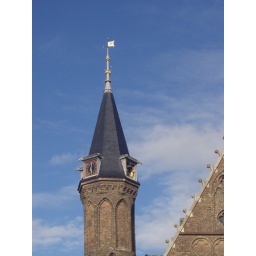
Left tower of the Binnen hof, the seat of Dutch government in The Hague.